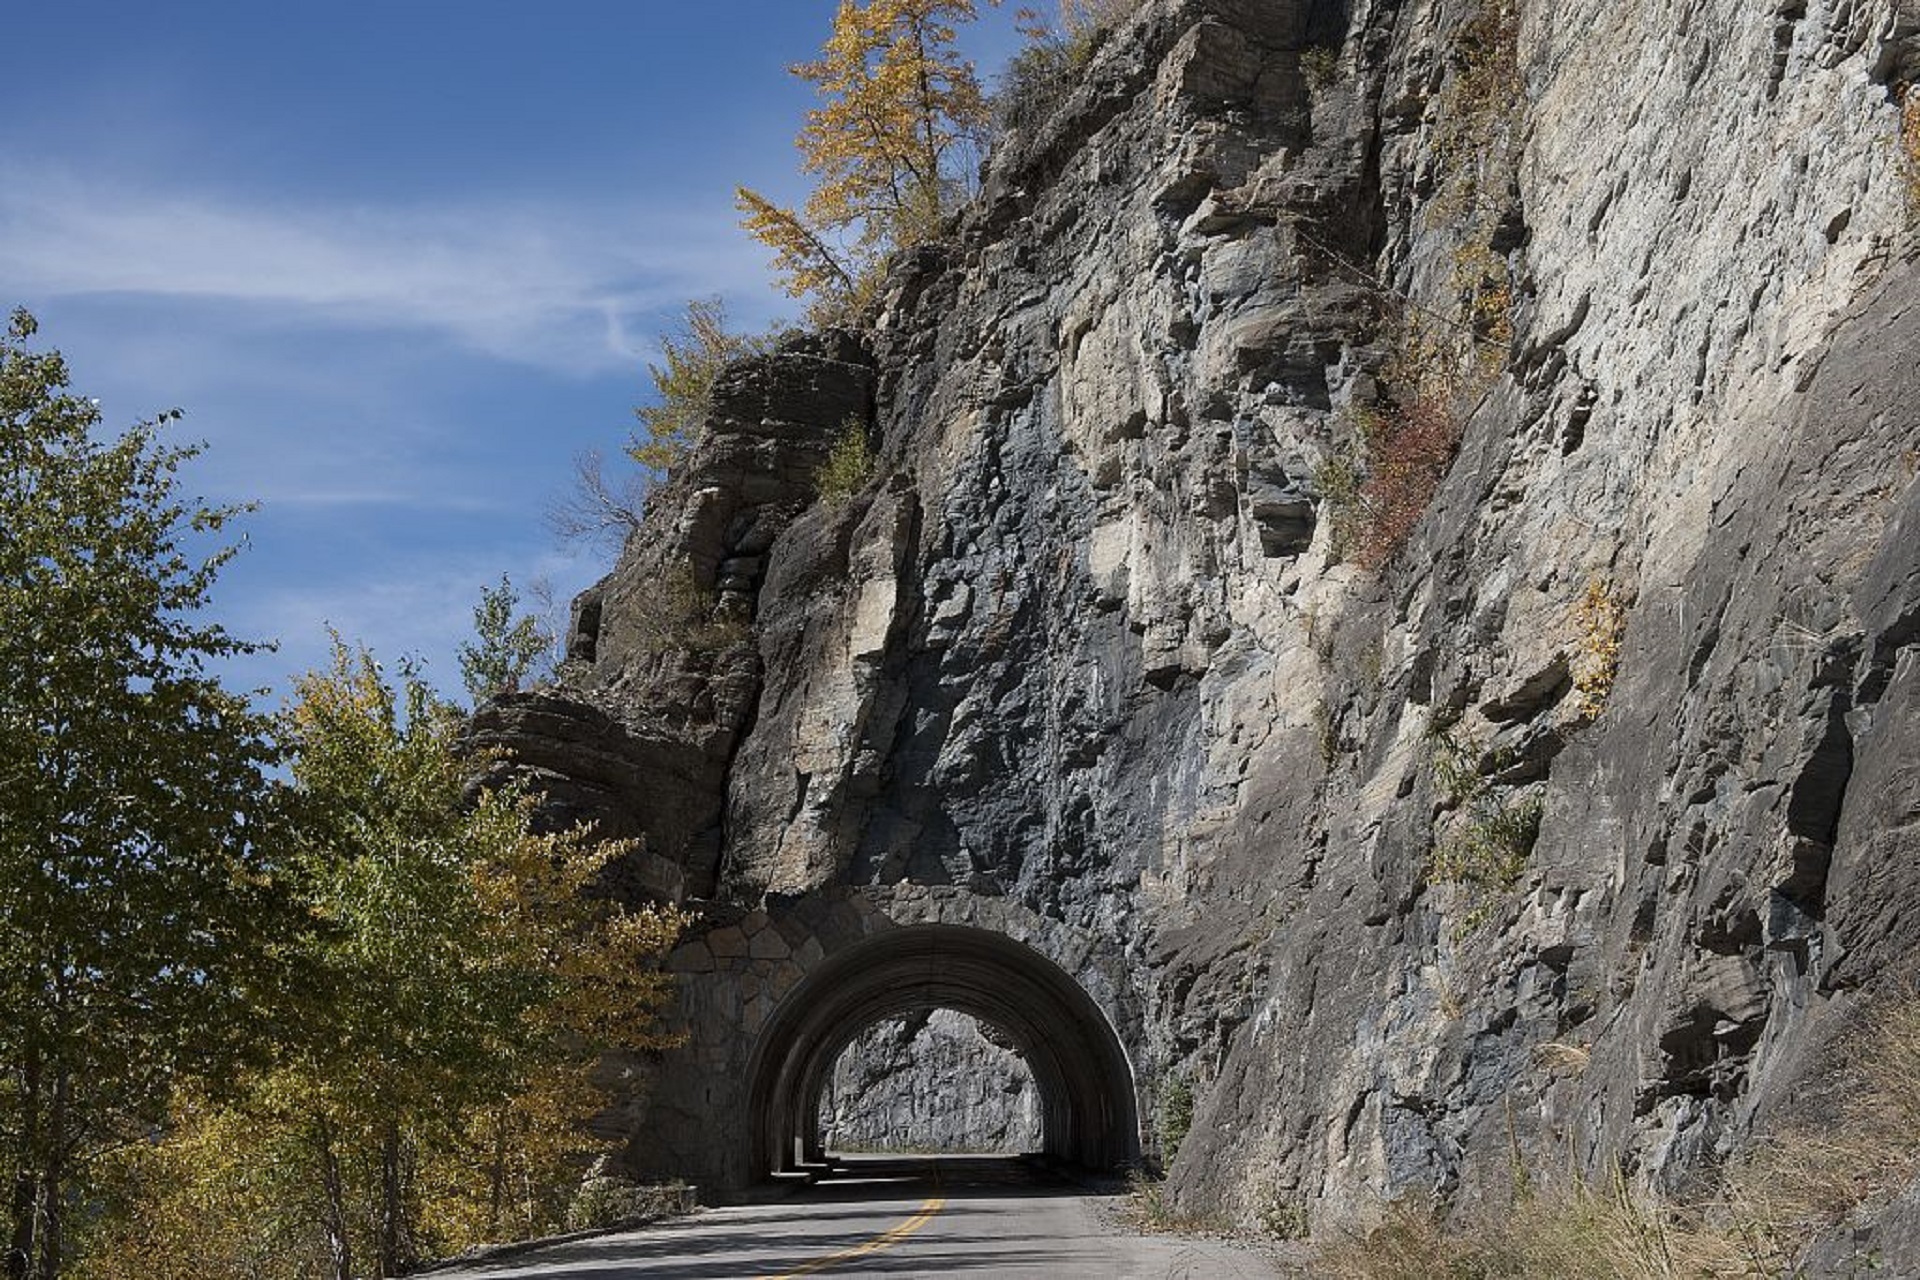
landscape, rock, mountain, road, trail, countryside, adventure, view, tunnel, travel, arch, scenic, journey, scenery, usa, lane, terrain, rocks, national, geology, roadway, montana, glacier park